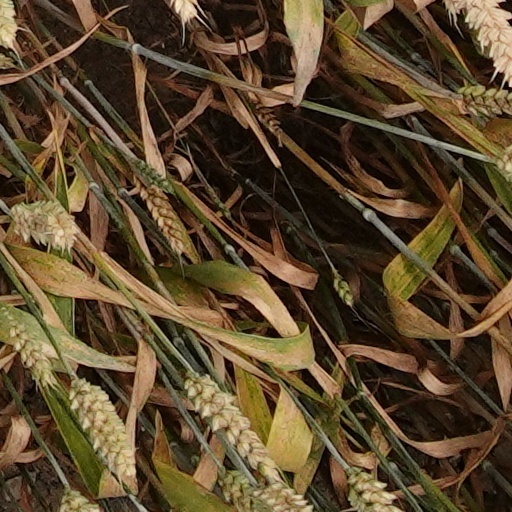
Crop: wheat